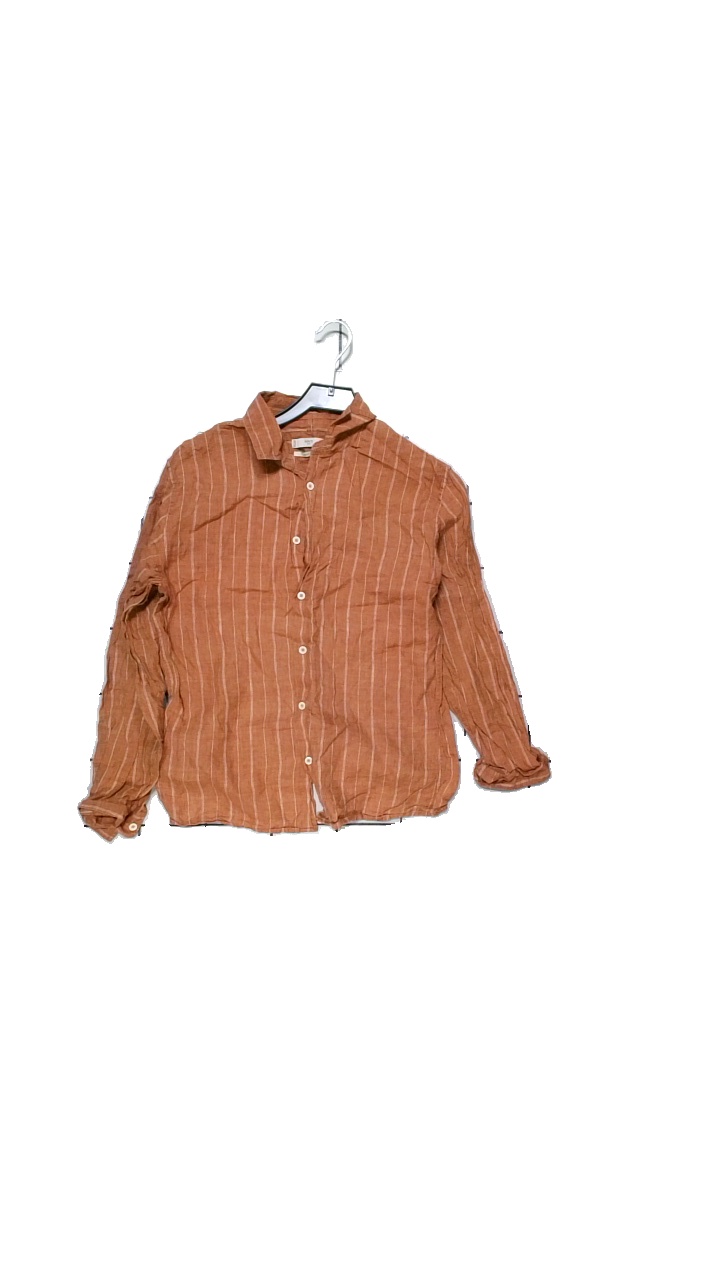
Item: Shirt (Men)
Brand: Mango
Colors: Brown
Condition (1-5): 4
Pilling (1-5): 5
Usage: Reuse
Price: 50-100